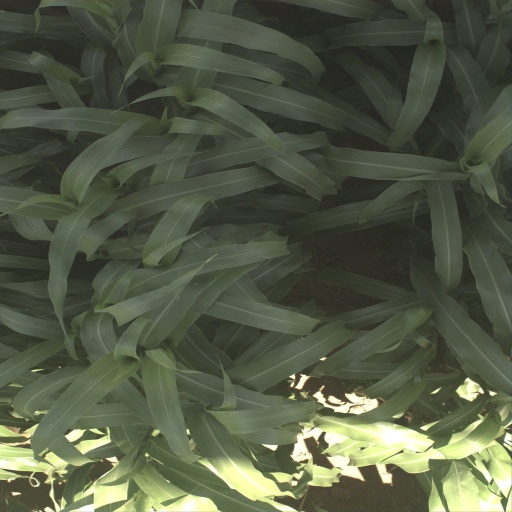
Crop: sorghum